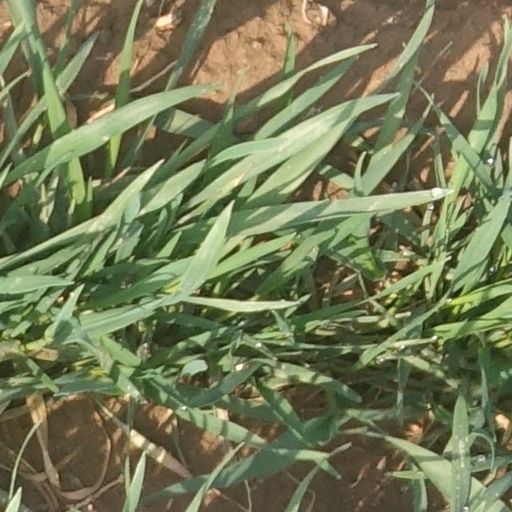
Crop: wheat